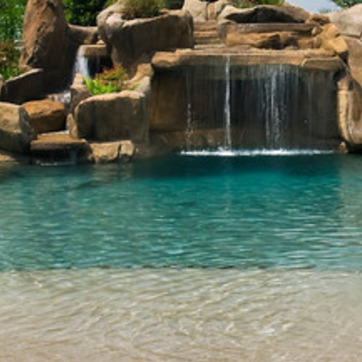
Material: water